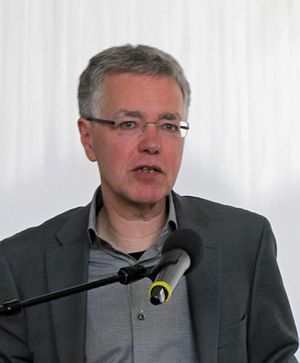
Martin Seel
Martin Seel er en tysk professor, doktor i filosofi i Frankfurt am Main. Fra 1992 til 1995 var han professor i filosofi på Universität Hamburg, derefter professor på Justus-Liebig-Universität i Gießen til 2004, hvor han blev Professor für Philosophie på Universität Frankfurt. Seel har hovedsagelig beskæftiget sig med filosofisk æstetik.